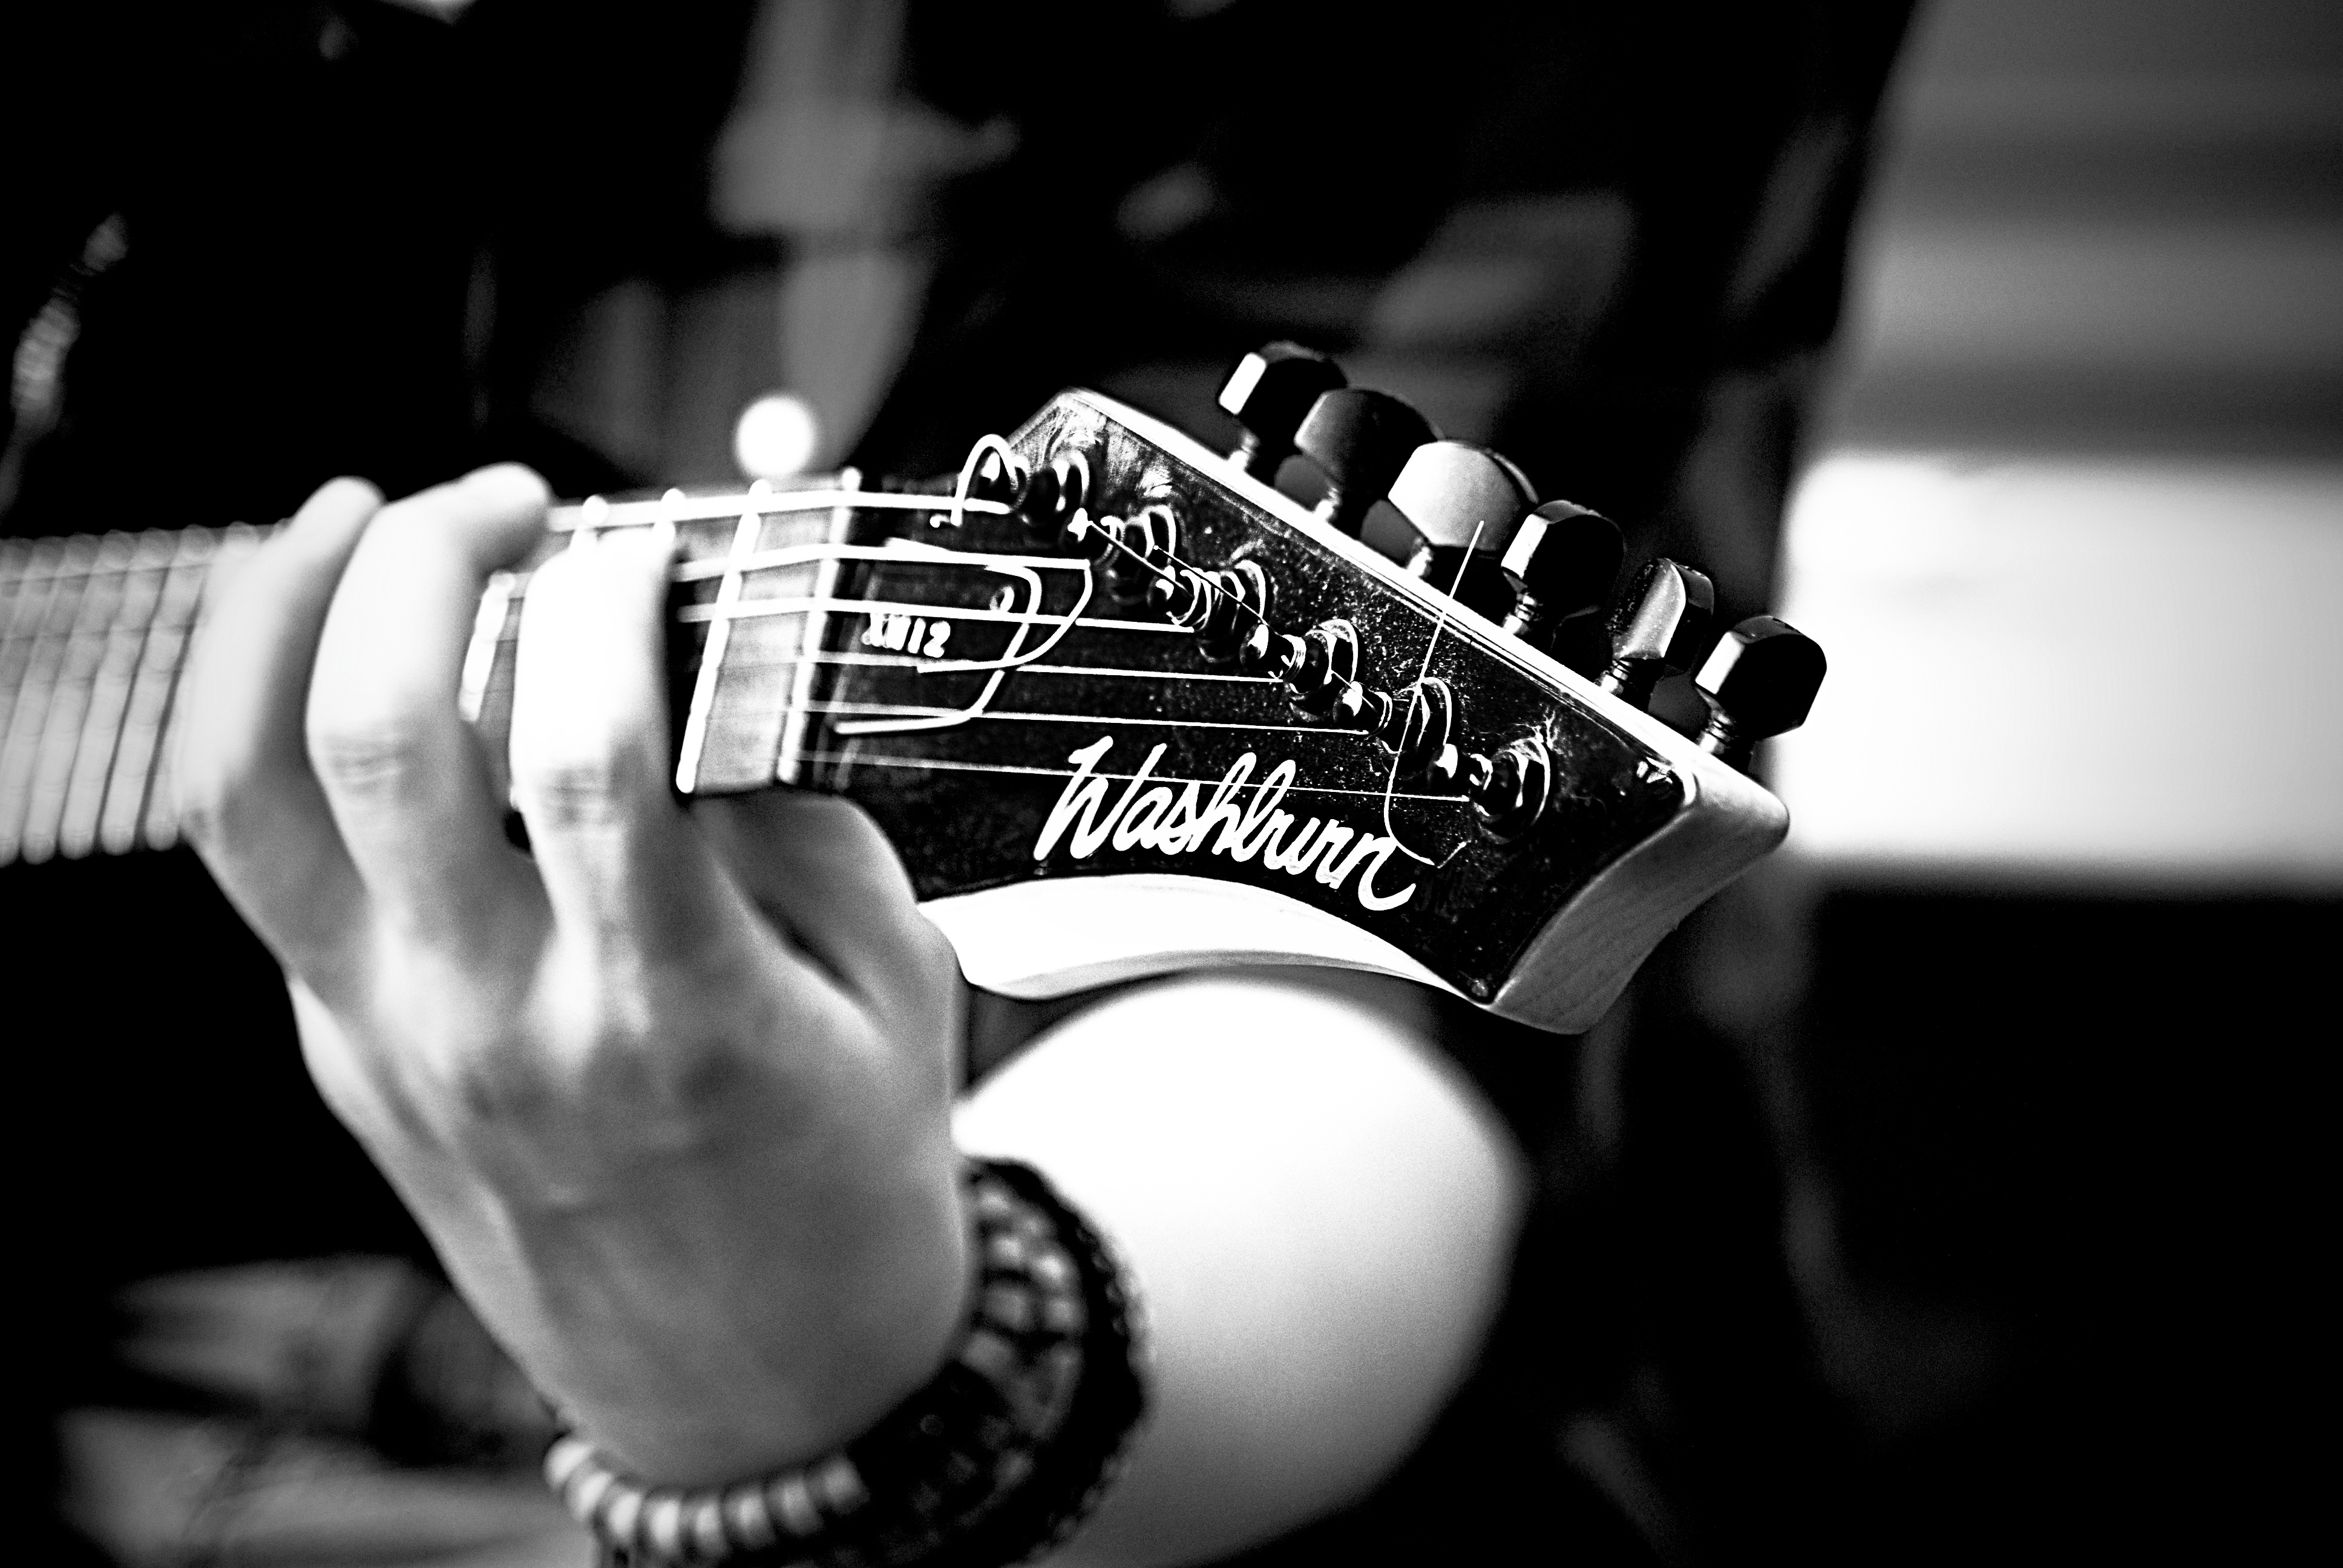
hand, man, music, black and white, white, photography, guitar, instrument, musician, black, monochrome, musical instrument, close up, musicians, guitarist, bass guitar, classical music, sounds, monochrome photography, string instrument, plucked string instruments